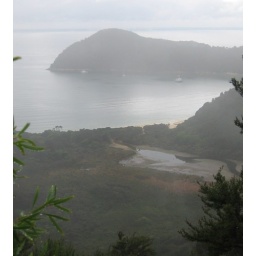
Looking down on the boat we stayed in from the top of a mountain in Abel Tasman rainforest